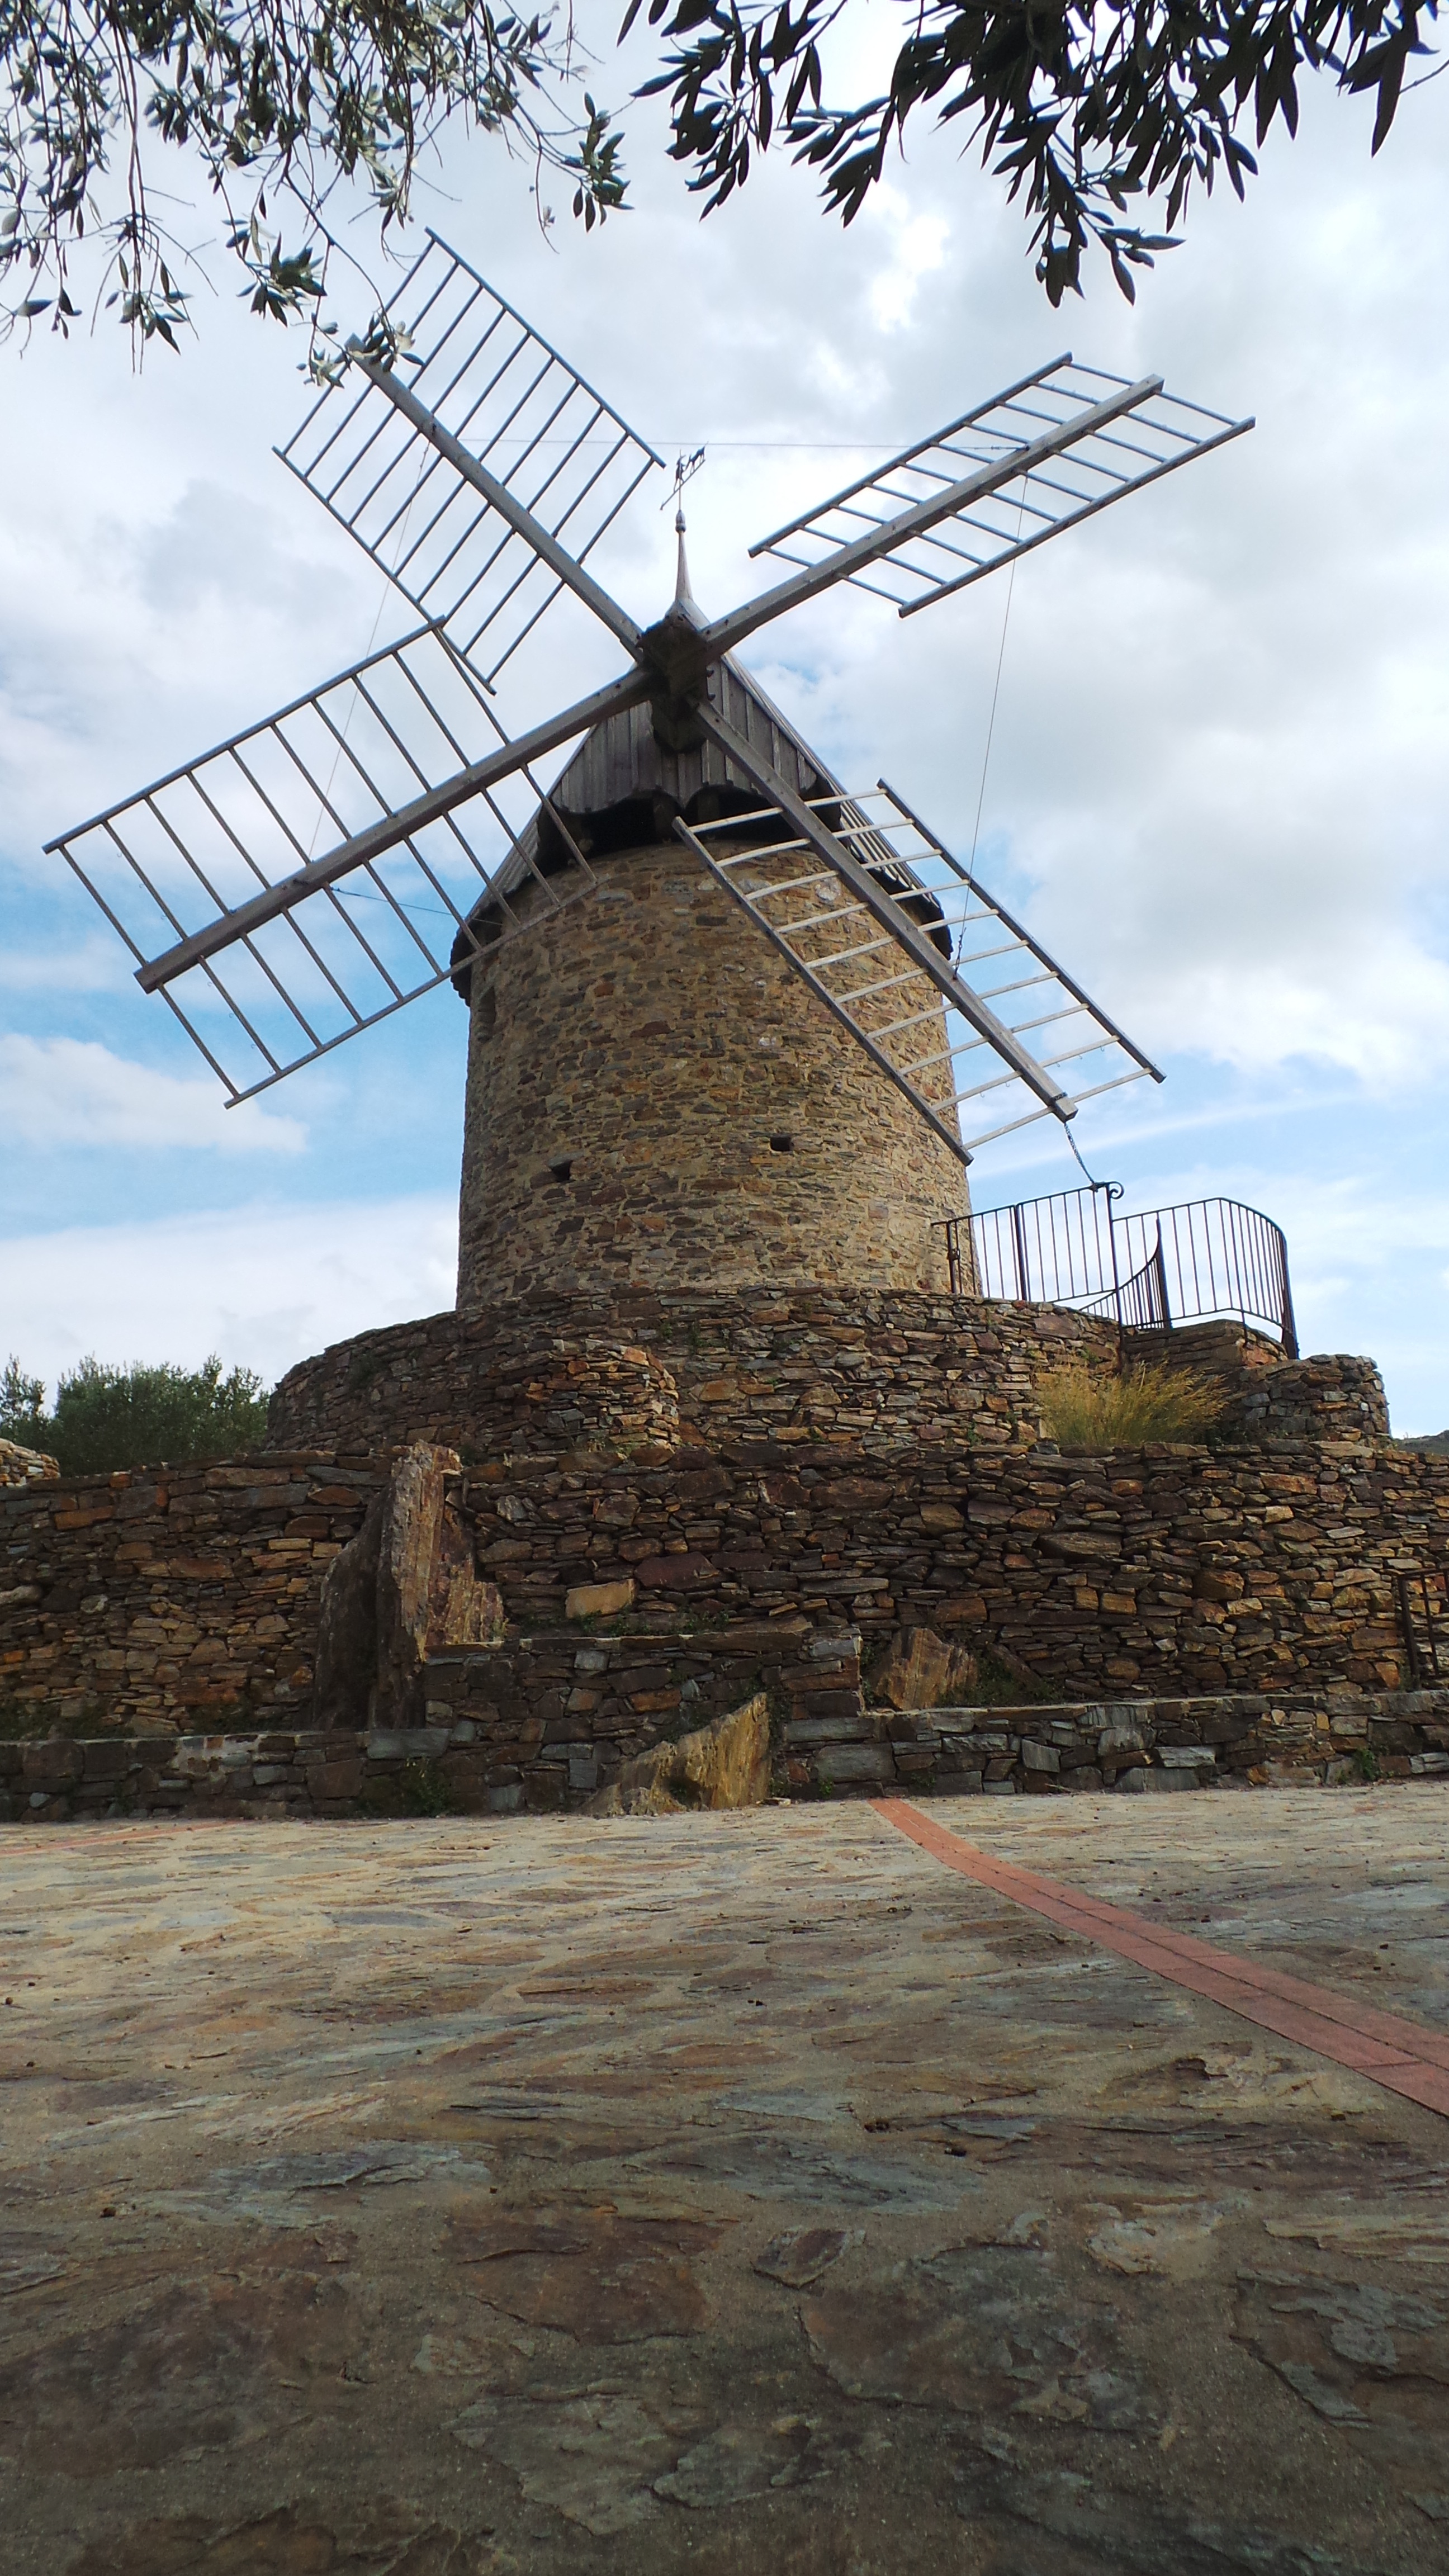
vineyard, windmill, wind, building, old, tower, ancient, mill, collioure, village medivial